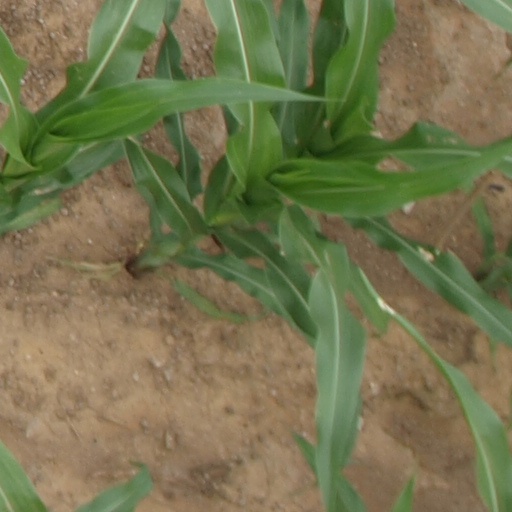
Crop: maize; corn